Cinereous vulture

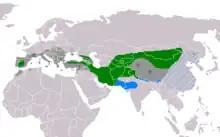

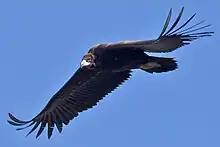
In Spain

The cinereous vulture is a Eurasian species. The western limits of its range are in Spain and inland Portugal, with a reintroduced population in southern France. They are found discontinuously to Greece, Turkey and throughout the central Middle East. Their range continues through Afghanistan eastwards to northern India to its eastern limits in central Asia, where they breed in northern Manchuria, Mongolia and Korea. Their range is fragmented especially throughout their European range. It is generally a permanent resident except in those parts of its range where hard winters cause limited altitudinal movement and for juveniles when they reach breeding maturity. In the eastern limits of its range, birds from the northernmost reaches may migrate down to southern Korea and China. A limited migration has also been reported in the Middle East but is not common.